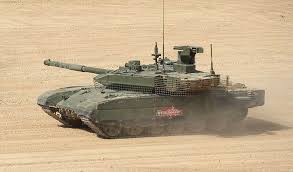
Label: Tank